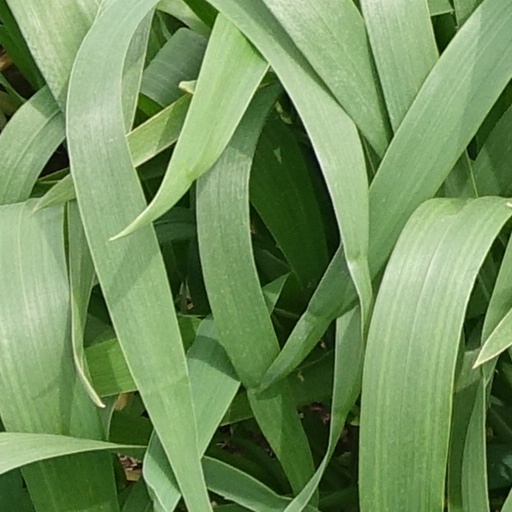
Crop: wheat